Edward Said

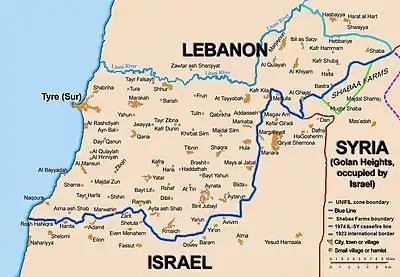
For throwing a stone at an Israeli guardhouse across the Blue Line Lebanese–Israeli border, "Commentary" magazine labelled Said "The Professor of Terror" in 2000.

Said described the incident as trivial and said that he "threw the stone as a symbolic act" into "an empty place". The Beirut newspaper "As-Safir" (The Ambassador) interviewed a Lebanese local resident who said that Said was less than ten metres (ca. 30 ft.) from the Israel Defense Force (IDF) soldiers manning the two-storey guardhouse, when he threw the stone, which hit the barbed wire fence in front of the guardhouse. In the U.S., Said's action was criticised by some students at Columbia University and the Anti-Defamation League of B'nai B'rith International (Sons of the Covenant). The university provost published a five-page letter stating that Said's action was protected under academic freedom: "To my knowledge, the stone was directed at no-one; no law was broken; no indictment was made; no criminal or civil action has been taken against Professor Saïd."